Tréguier Cathedral

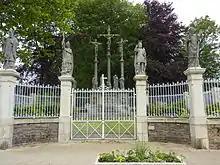
Le calvaire de Réparation

This is a remarkable and dramatic Calvary. The central crucifix is 12 metres high and flanked by two 10 metres high crosses bearing the good and the bad murderer. At the foot of these three crosses are depictions of five people; St Longinus, who pierced Jesus in his side with a lance, Mary the mother of James and Joseph, a kneeling Mary Magdalene, John the Evangelist, and Sainte Mary, the mother of Jesus Christ. The crosses and attendant figures are positioned on a pedestal which is decorated with a bas-relief depicting Saint Yves and below this is inscribed "vere hic homo filius dei erat/en gwirione an den ze e ca mab doue/cet homme etait vraiment le fils du dieu". ("Truly this man was the Son of God"), the words in Latin, Breton, and French spoken according to the Saint Mark gospel by the Roman centurion at Golgotha (see Mark 15:39). In the bas-relief, the Saint Yves relief is flanked by the coat of arms of Pope Pius X (right) and of Pierre-Marie-Frédéric Fallières, Bishop of Saint-Brieuc and Tréguier (left). The monument was inaugurated on 19 May 1904 in the presence of Cardinal Labouré. The calvary is surrounded by a gated fence. The statues on either side of the gate depict Saint Maurice and Saint George whilst the other pillars support statues of Saint Malo, Saint Paterne, Saint Brieuc, Saint Pol (de Léon), Saint Corentin, Saint Samson and Saint Tugdual, the seven founder saints of Brittany.